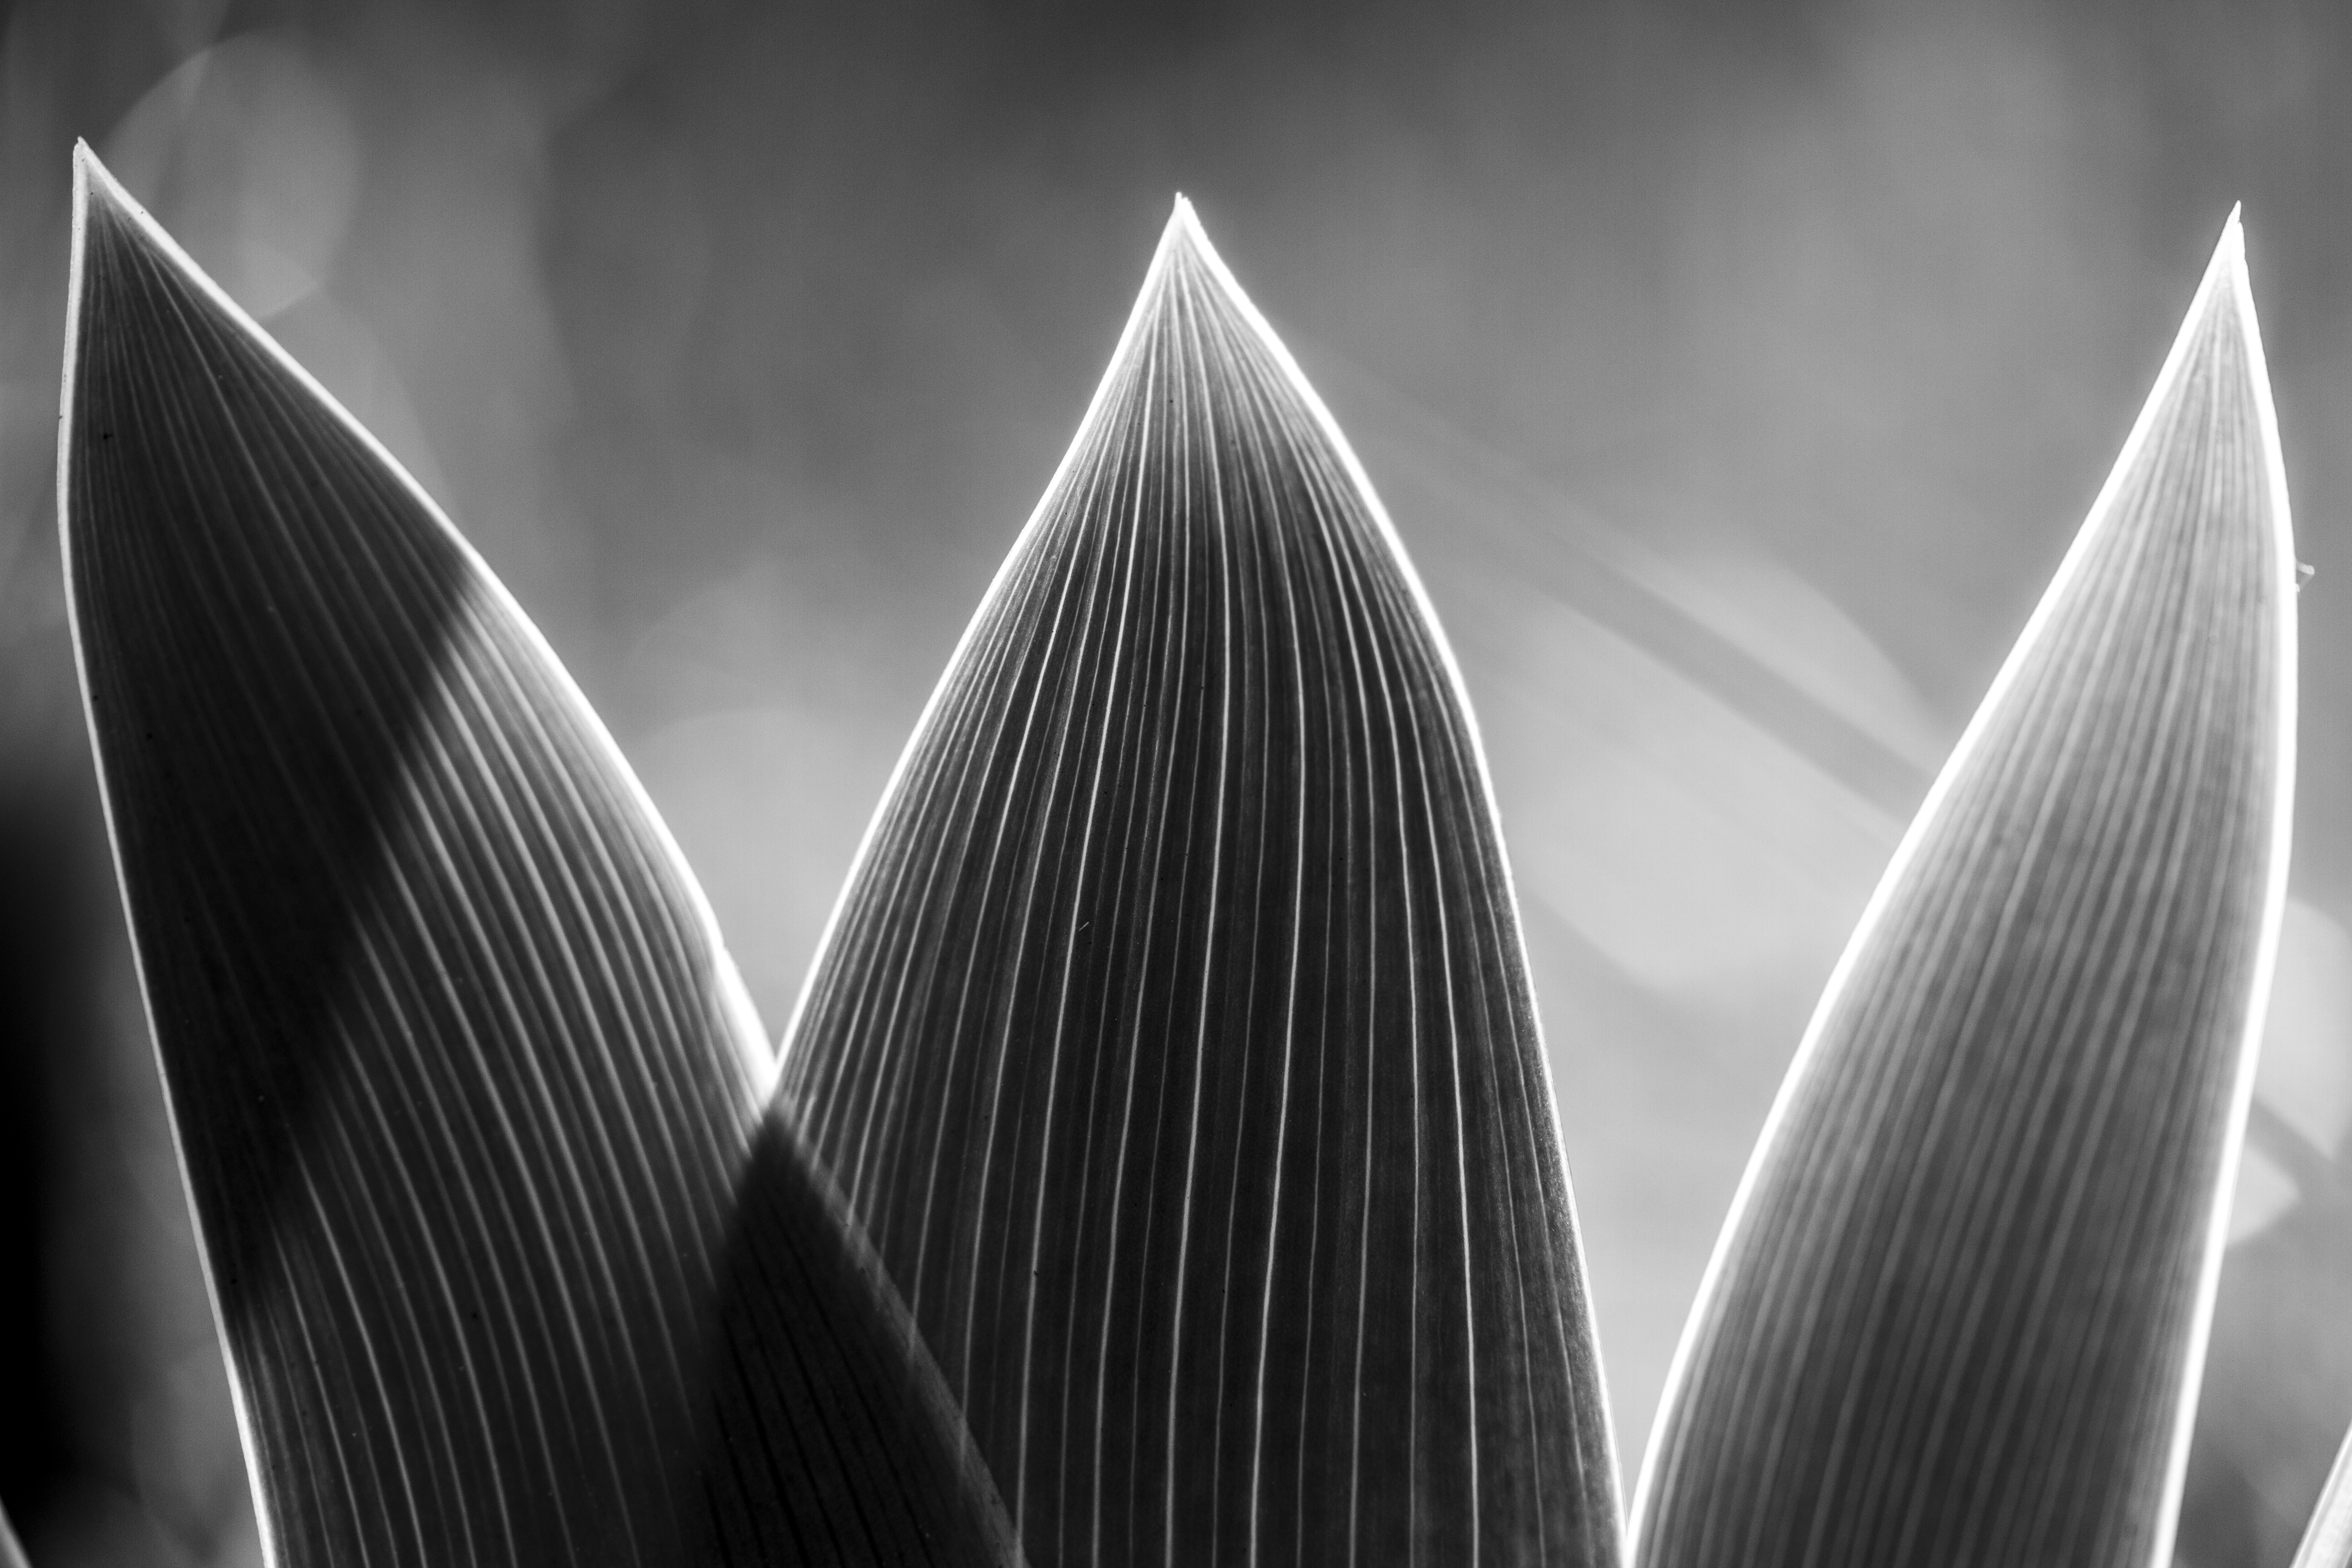
wing, black and white, skyscraper, line, monochrome, uk, symmetry, shape, peterborough, monochrome photography